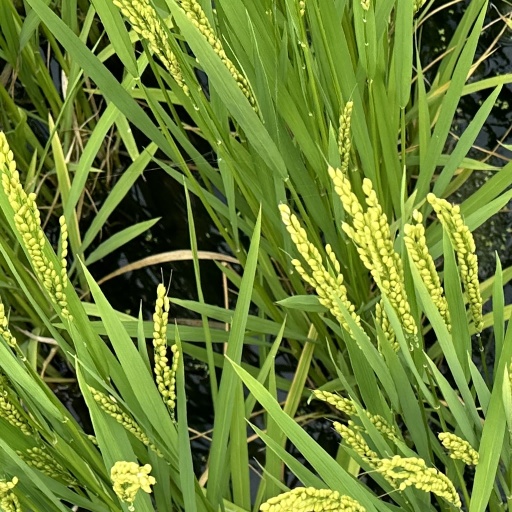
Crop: rice